List of General Hospital characters introduced in the 2010s

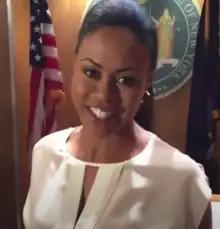
Vinessa Antoine originated the role of Jordan from March 2014 to September 2018

Jordan Ashford, portrayed by Vinessa Antoine, was introduced on March 17, 2014, as the estranged mother of TJ Ashford (Tequan Richmond). On August 10, 2018, it was announced that Briana Nicole Henry had been cast in the role of Jordan, following Antoine's casting in the Canadian pilot series, "Diggstown". Antoine last aired on September 7, 2018. Henry made her debut on September 13, 2018. In January 2021, Tiffany Daniels was temporarily cast in the role, following Henry's COVID-19 diagnosis; at press time, Henry had already resumed filming in the role. Brytni Sarpy—who would later be cast as Valerie Spencer—screen tested for the role of Jordan. On September 14, 2021, Henry announced that she had vacated the role with the character of Jordan being written out.